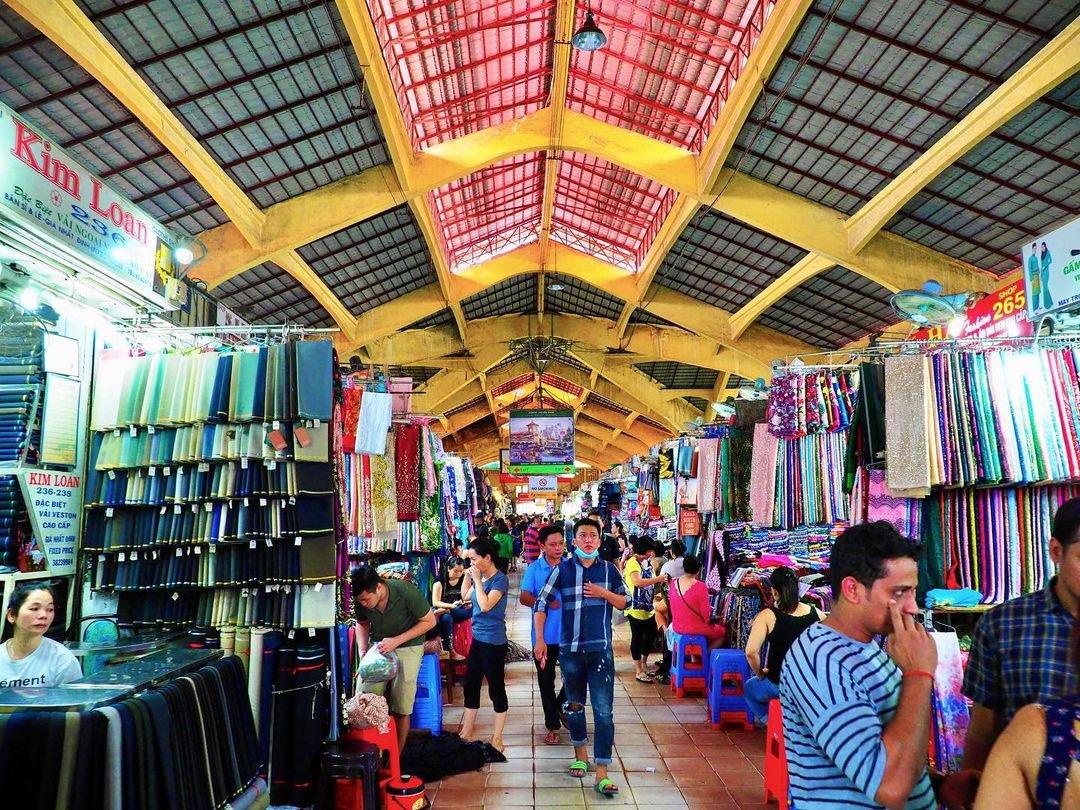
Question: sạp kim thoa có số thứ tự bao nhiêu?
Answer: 236